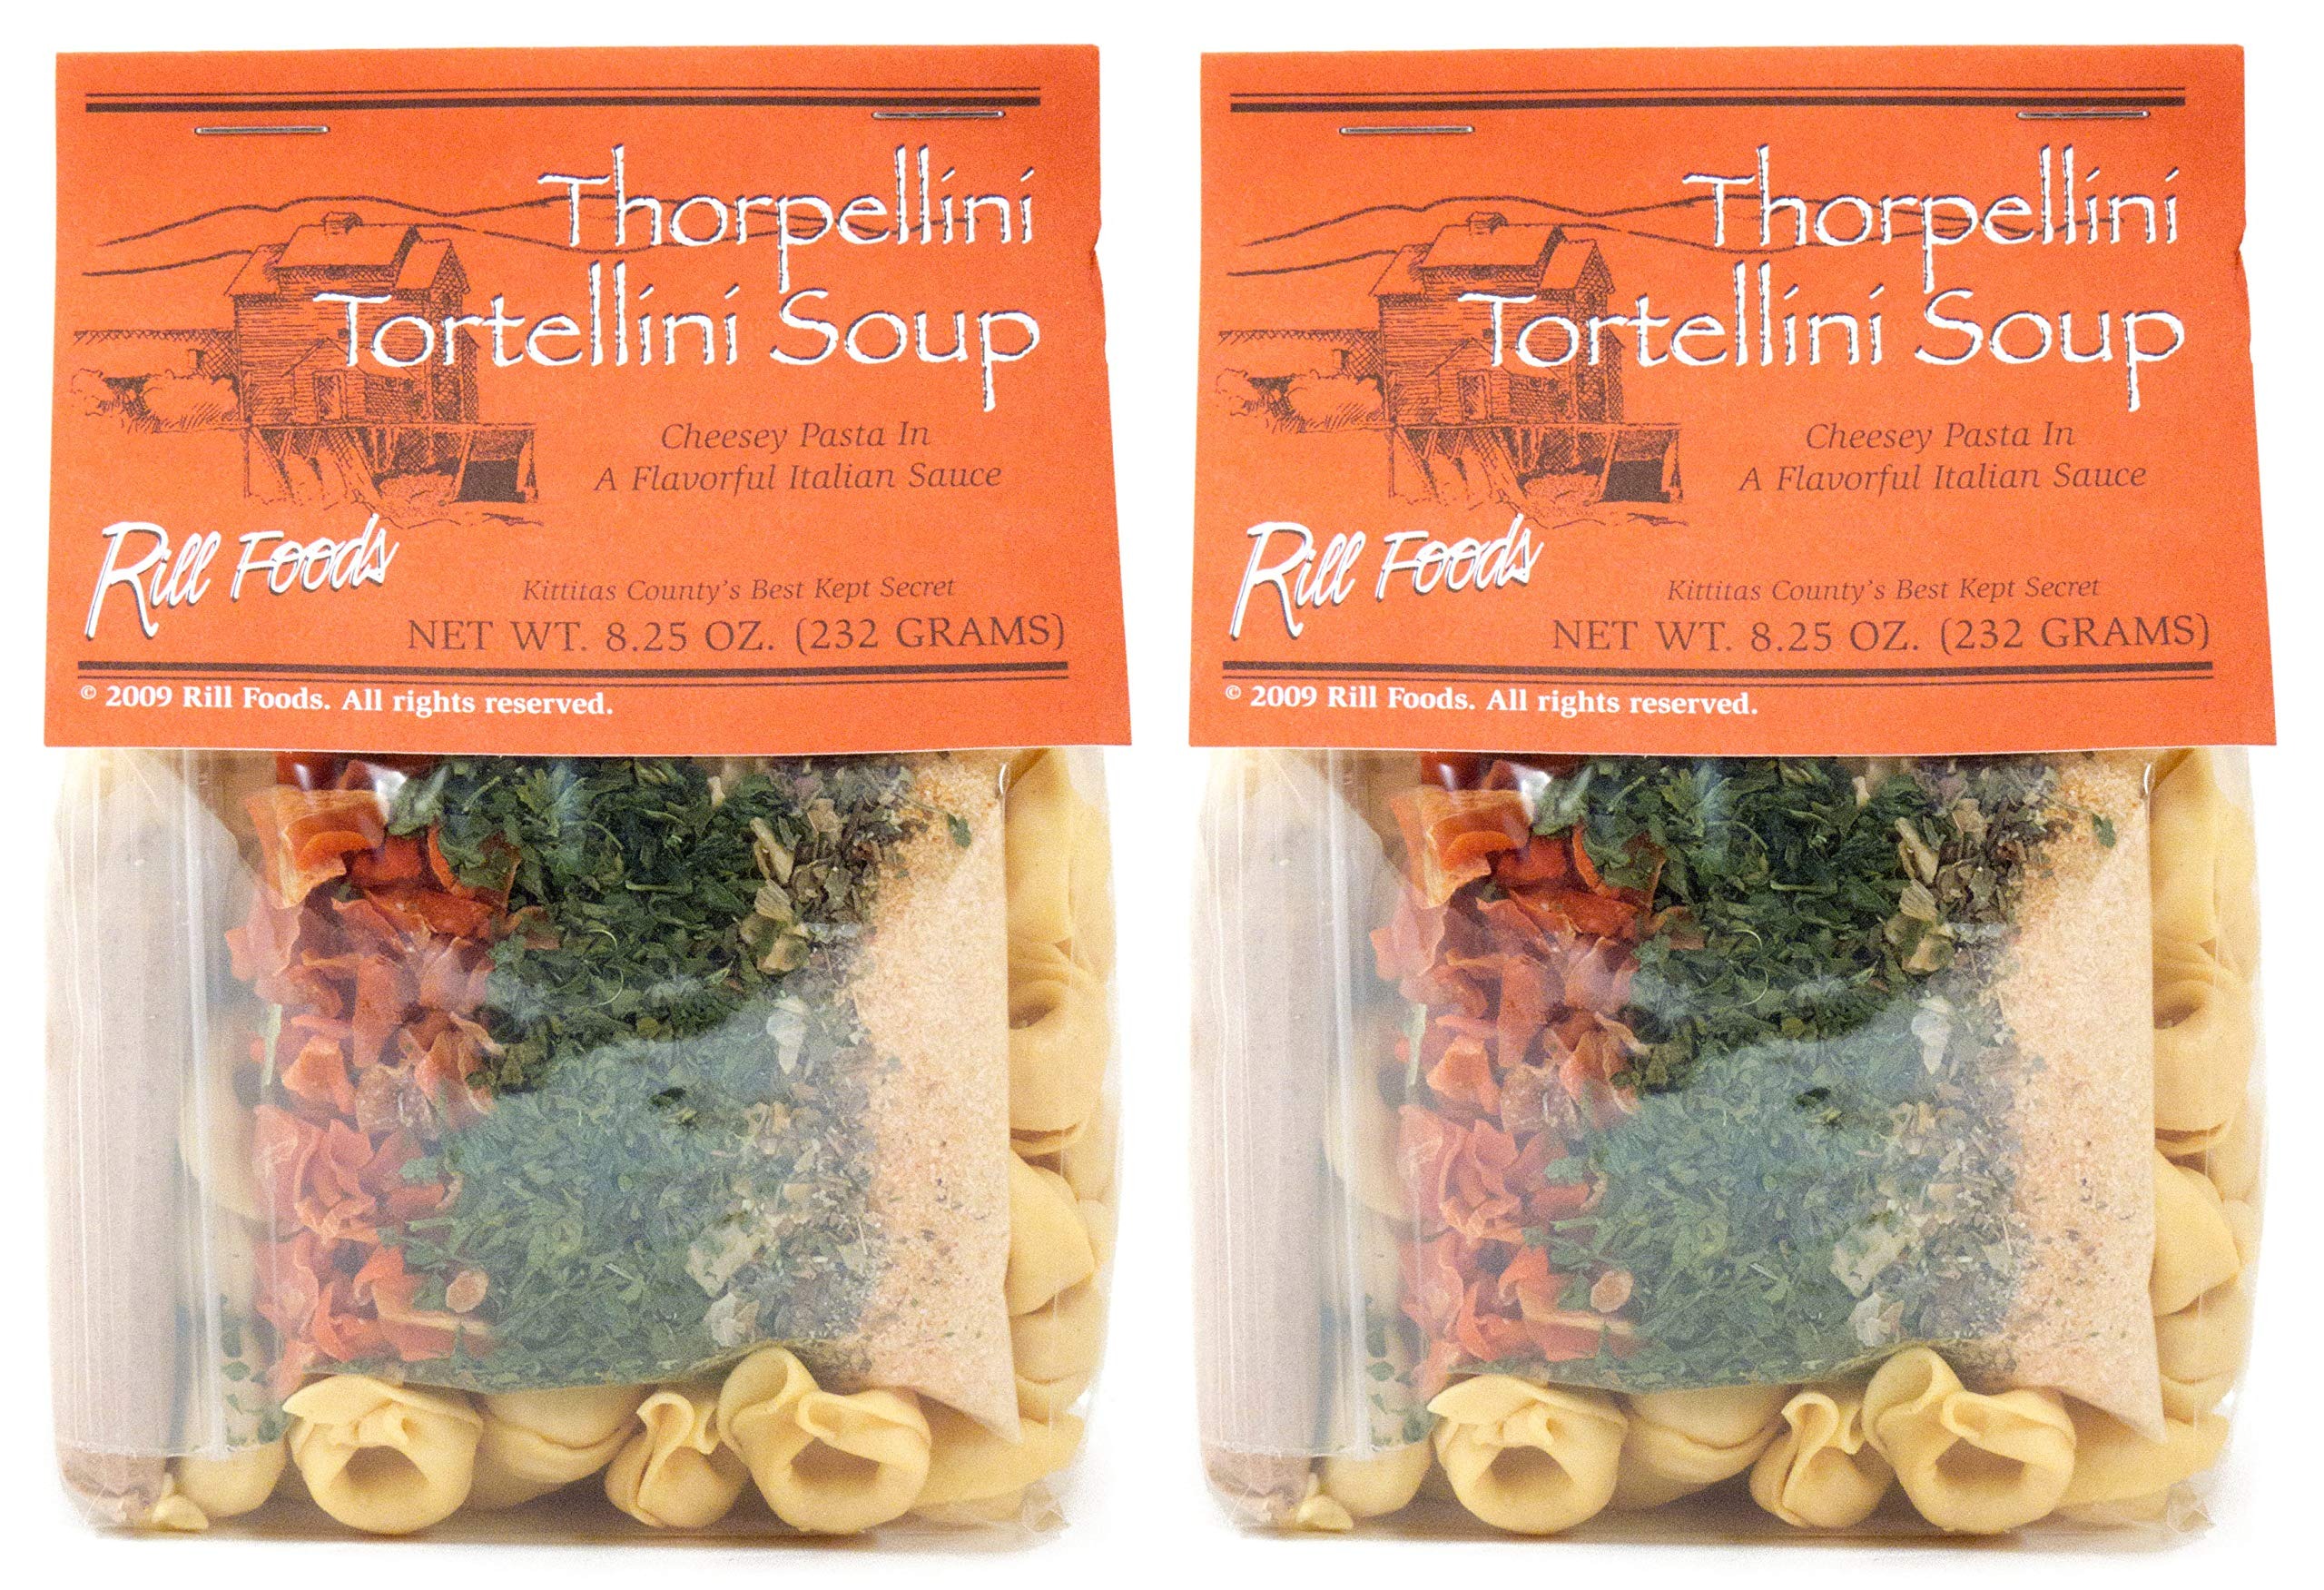
Item Name: Rill Foods Thorpellini Tortellini Soup Mix 8.25 oz each (2-Pack)
Bullet Point 1: Made in a family owned business in Central Washington State
Bullet Point 2: High quality Northwest ingredients, without artificial flavors, preservatives, or added MSG
Bullet Point 3: Developed to retain the made from scratch quality; each package hand-processed
Bullet Point 4: Easy for busy people to prepare
Bullet Point 5: This soup features cheese filled tortellini from the best noodle makers in Italy
Product Description: This soup is made with cheese filled tortellini sourced from the best noodle makers in Italy; the beef flavor made right here in our factory; and a delightful blend of Italian spices. <br/><br/>Made in Washington State, USA.<br/><br/><b>Directions:</b> <br/><br/>In a 4 Quart saucepan brown ½ pound of Italian sausage, drain fat. Add 7 cups water and both spice packets, bring to a boil, add 15 oz can of tomato sauce and tortellini noodles. Return to a boil, reduce to low, cover and cook for 30 minutes or until tortellini noodles are tender.<br/><br/><b>Crockpot Directions:</b> Add water, the entire soup mix, tomato sauce and precooked meat to the slow cooker. Cook on low for 2.5 hours (minimum) to 5 hours (maximum). Enjoy!<br/><br/><b>Cooking Variations:</b><br/><br/> Add zucchini, mushrooms, or bell pepper. Top with grated cheese or parmesan. Replace tomato sauce with 15-oz. can chopped or Italian stewed tomatoes. You can also add Kielbasa, ground turkey or beef.<br/><br/>Serve with hot bread sticks or pretzels. Use your imagination. Make it distinctly yours!<br/><br/>Reduce sodium by limiting the amount of beef flavor used.<br/><br/><b>Vegetarian:</b> Prepare package without meat. (Beef flavor is yeast based and therefore vegetarian.) If desired add meat substitute.
Value: 16.5
Unit: Ounce

Price: 14.415